Paavo Berglund

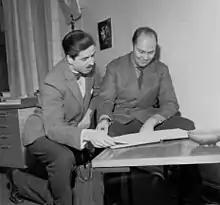
Berglund (right) with the violinist Heikki Louhivuori of the Finnish Radio Symphony Orchestra

Paavo Allan Engelbert Berglund (14 April 192925 January 2012) was a Finnish conductor and violinist.